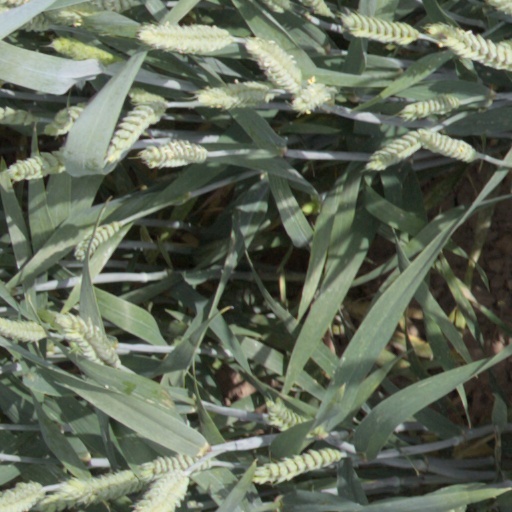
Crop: wheat